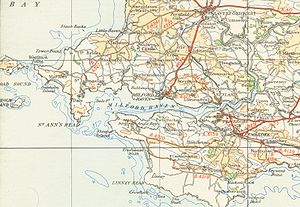
Milford Haven
Milford Haven på kort fra 1946
Milford Haven er en by i Pembrokeshire, Wales. Byen har 14.000 indbyggere. Den blev grundlagt som hvalfangerstation i det 18. århundrede og voksede til at blive én af de største havnebyer i Wales på grund af en god naturhavn.